Gheluvelt Plateau actions, July–August 1917

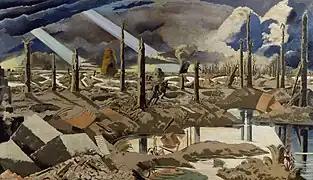

II Corps planned for the 56th (1/1st London) Division and the 8th Division to capture the from Polygon Wood to the Ypres–Roulers railway, an advance of about . The divisions were to set up a defensive flank facing south towards Inverness Copse, with eight strong points from Black Watch Corner at the south-west corner of Polygon Wood back to Stirling Castle. On 12 and 14 August, Brigadier-General Higginson reported that the casualties of the 53rd Brigade from had been so severe, that the brigade was incapable of reaching its objective. On 15 August, a tired battalion from the 54th Brigade and a fresh one from the 168th Brigade, 56th (1/1st London) Division reserve, were attached to form the defensive flank. The depth of advance was twice that of 10 August but battalion frontages were reduced from to compensate.